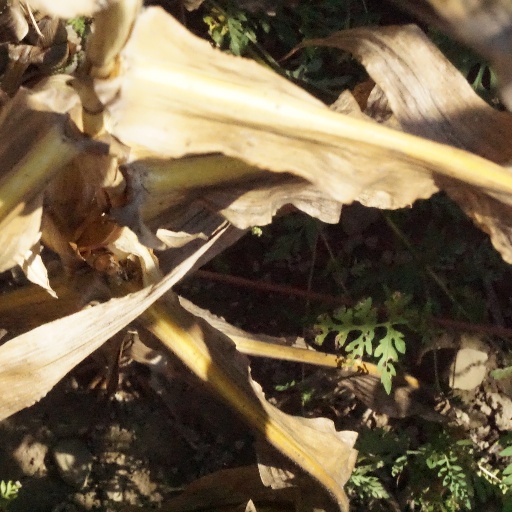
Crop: maize; corn